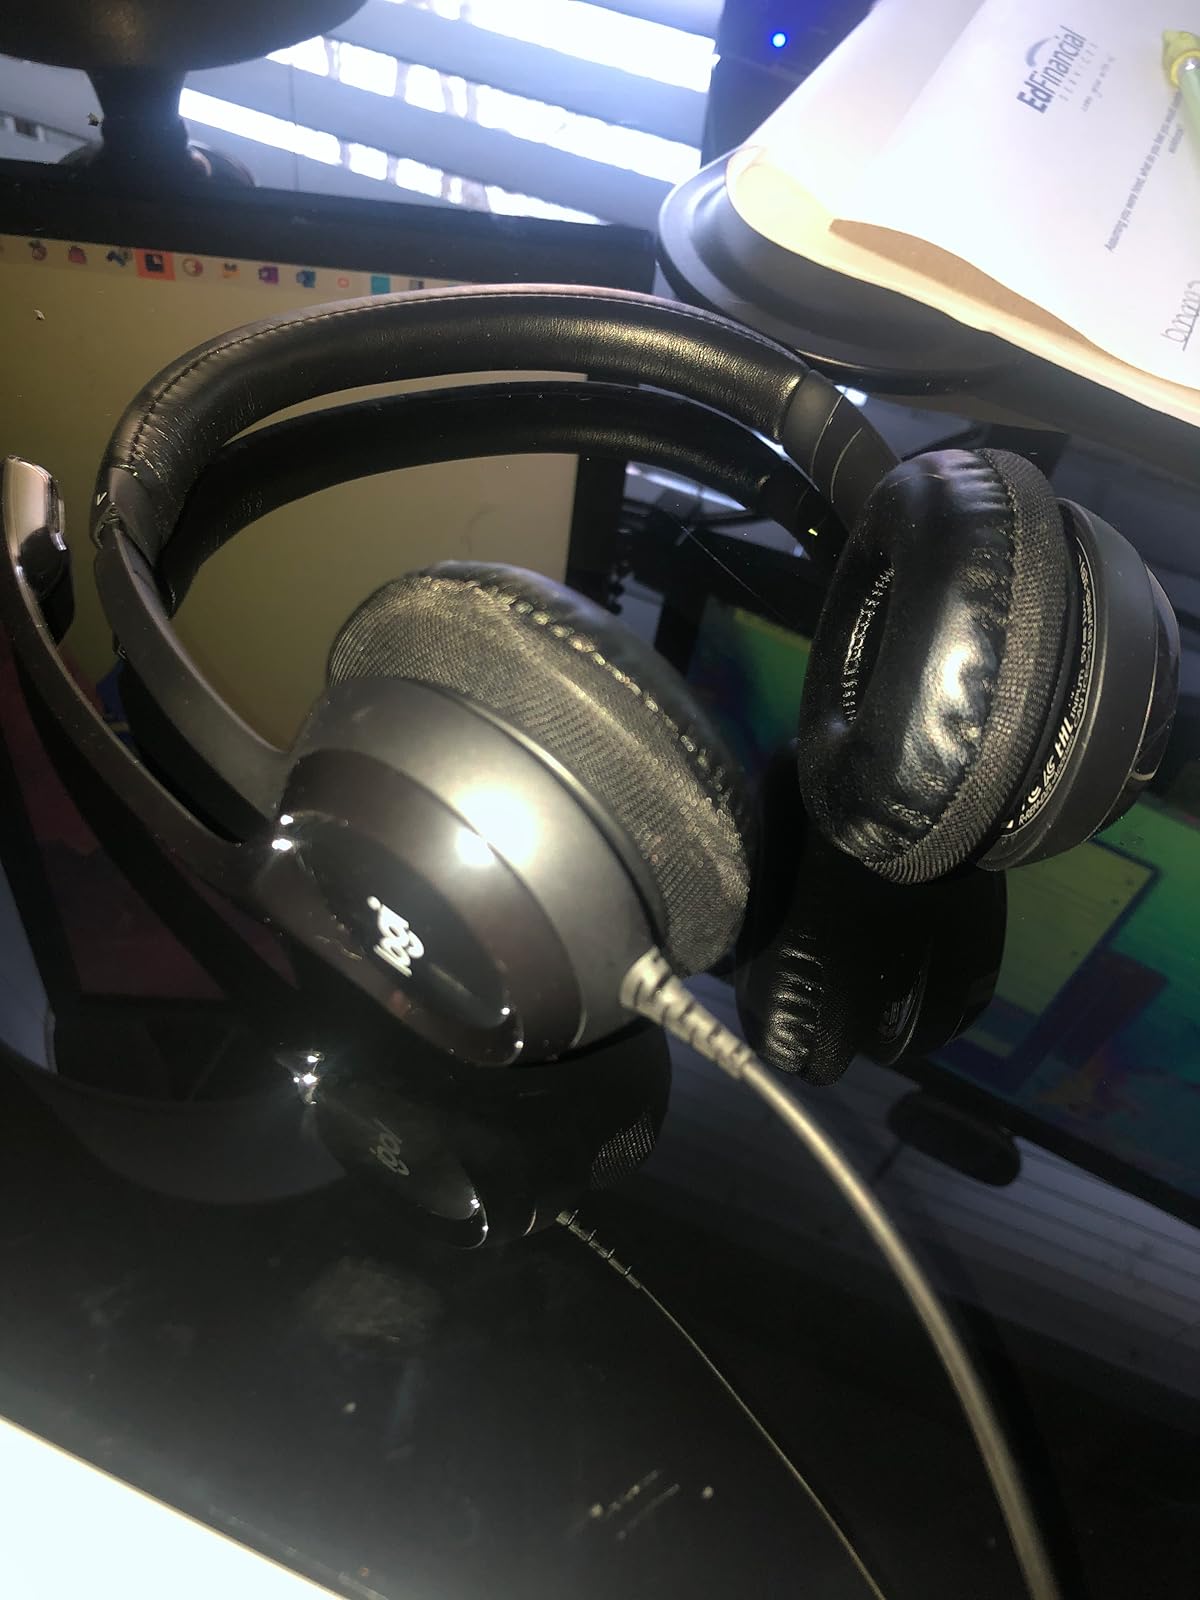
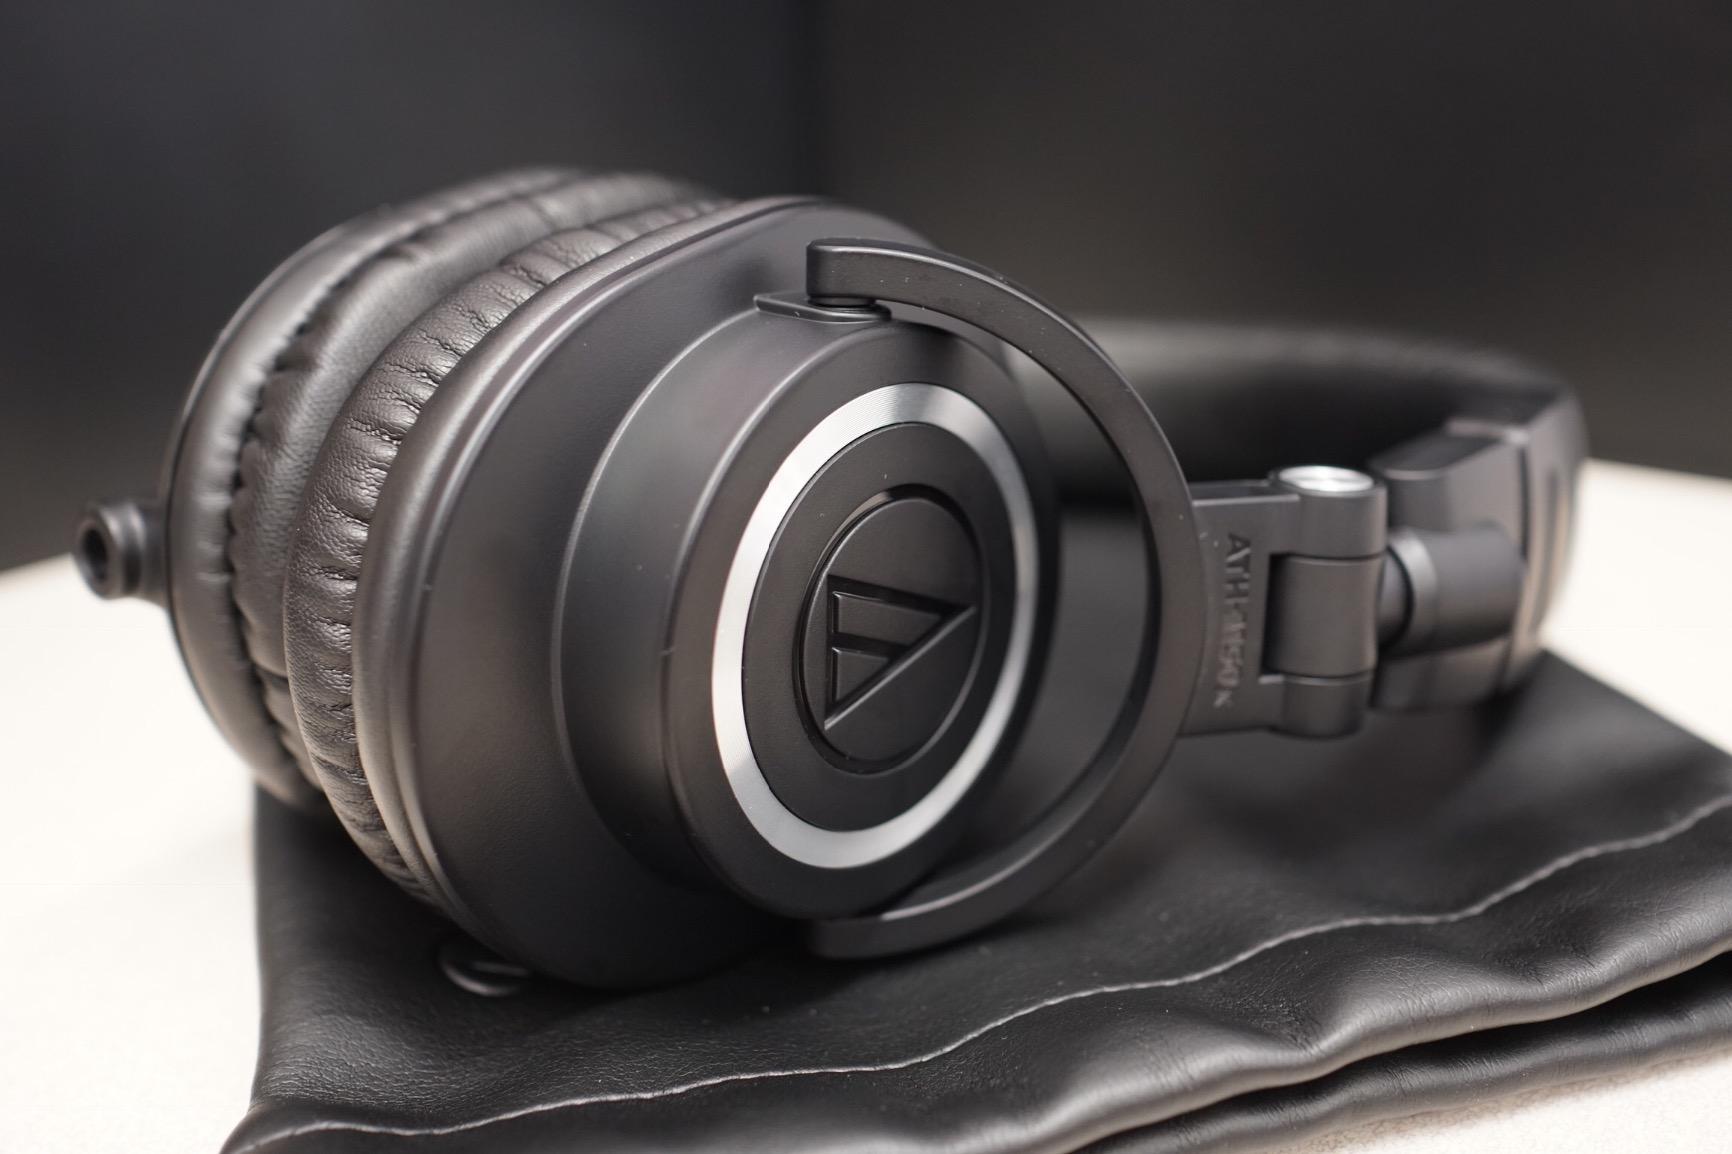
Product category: headphones
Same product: no